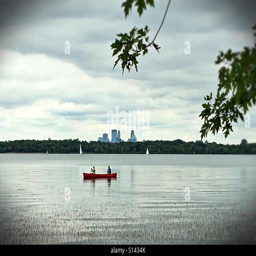
people fishing from a red canoe